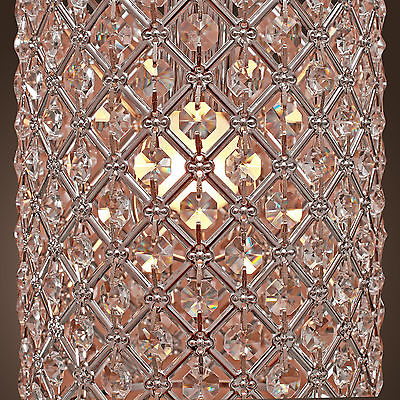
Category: lamp